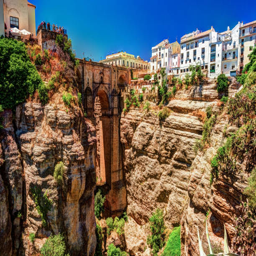
a city , a landscape with person